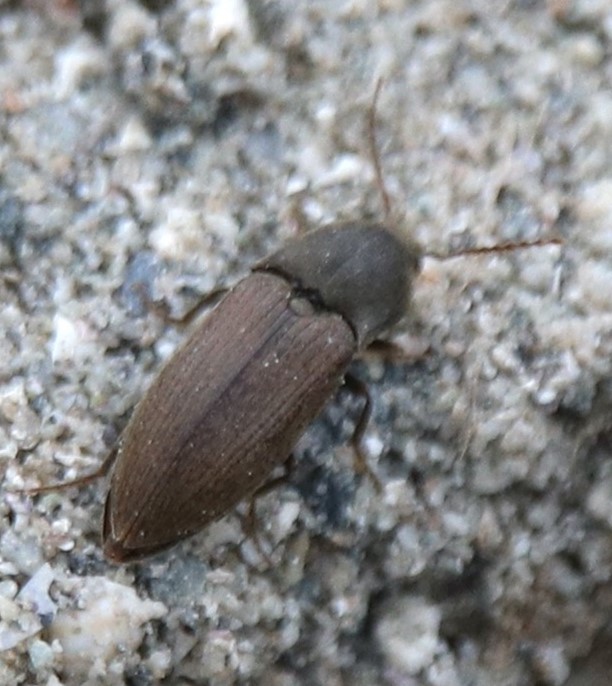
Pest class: clickbeetles_wireworms